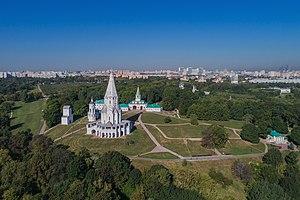
L'église de l'Ascension de Kolomenskoïe est une église orthodoxe de l'éparchie de Moscou. Elle se trouve dans le district administratif sud de Moscou appelé Nagatinski Zaton, dans le village de Kolomenskoïe. C'est un chef-d'œuvre de l'architecture mondiale et le premier ou l'un des premiers édifices religieux en pierre reprenant la forme de chatior en Russie.
Kolomenskoïe est un parc et un village ancien avec plusieurs églises orthodoxes, situé à 10 km au sud du centre de Moscou. Il devint l'un des faubourgs de la capitale soviétique dans les années 1960 et appartient aujourd'hui à la partie sud de la ville.